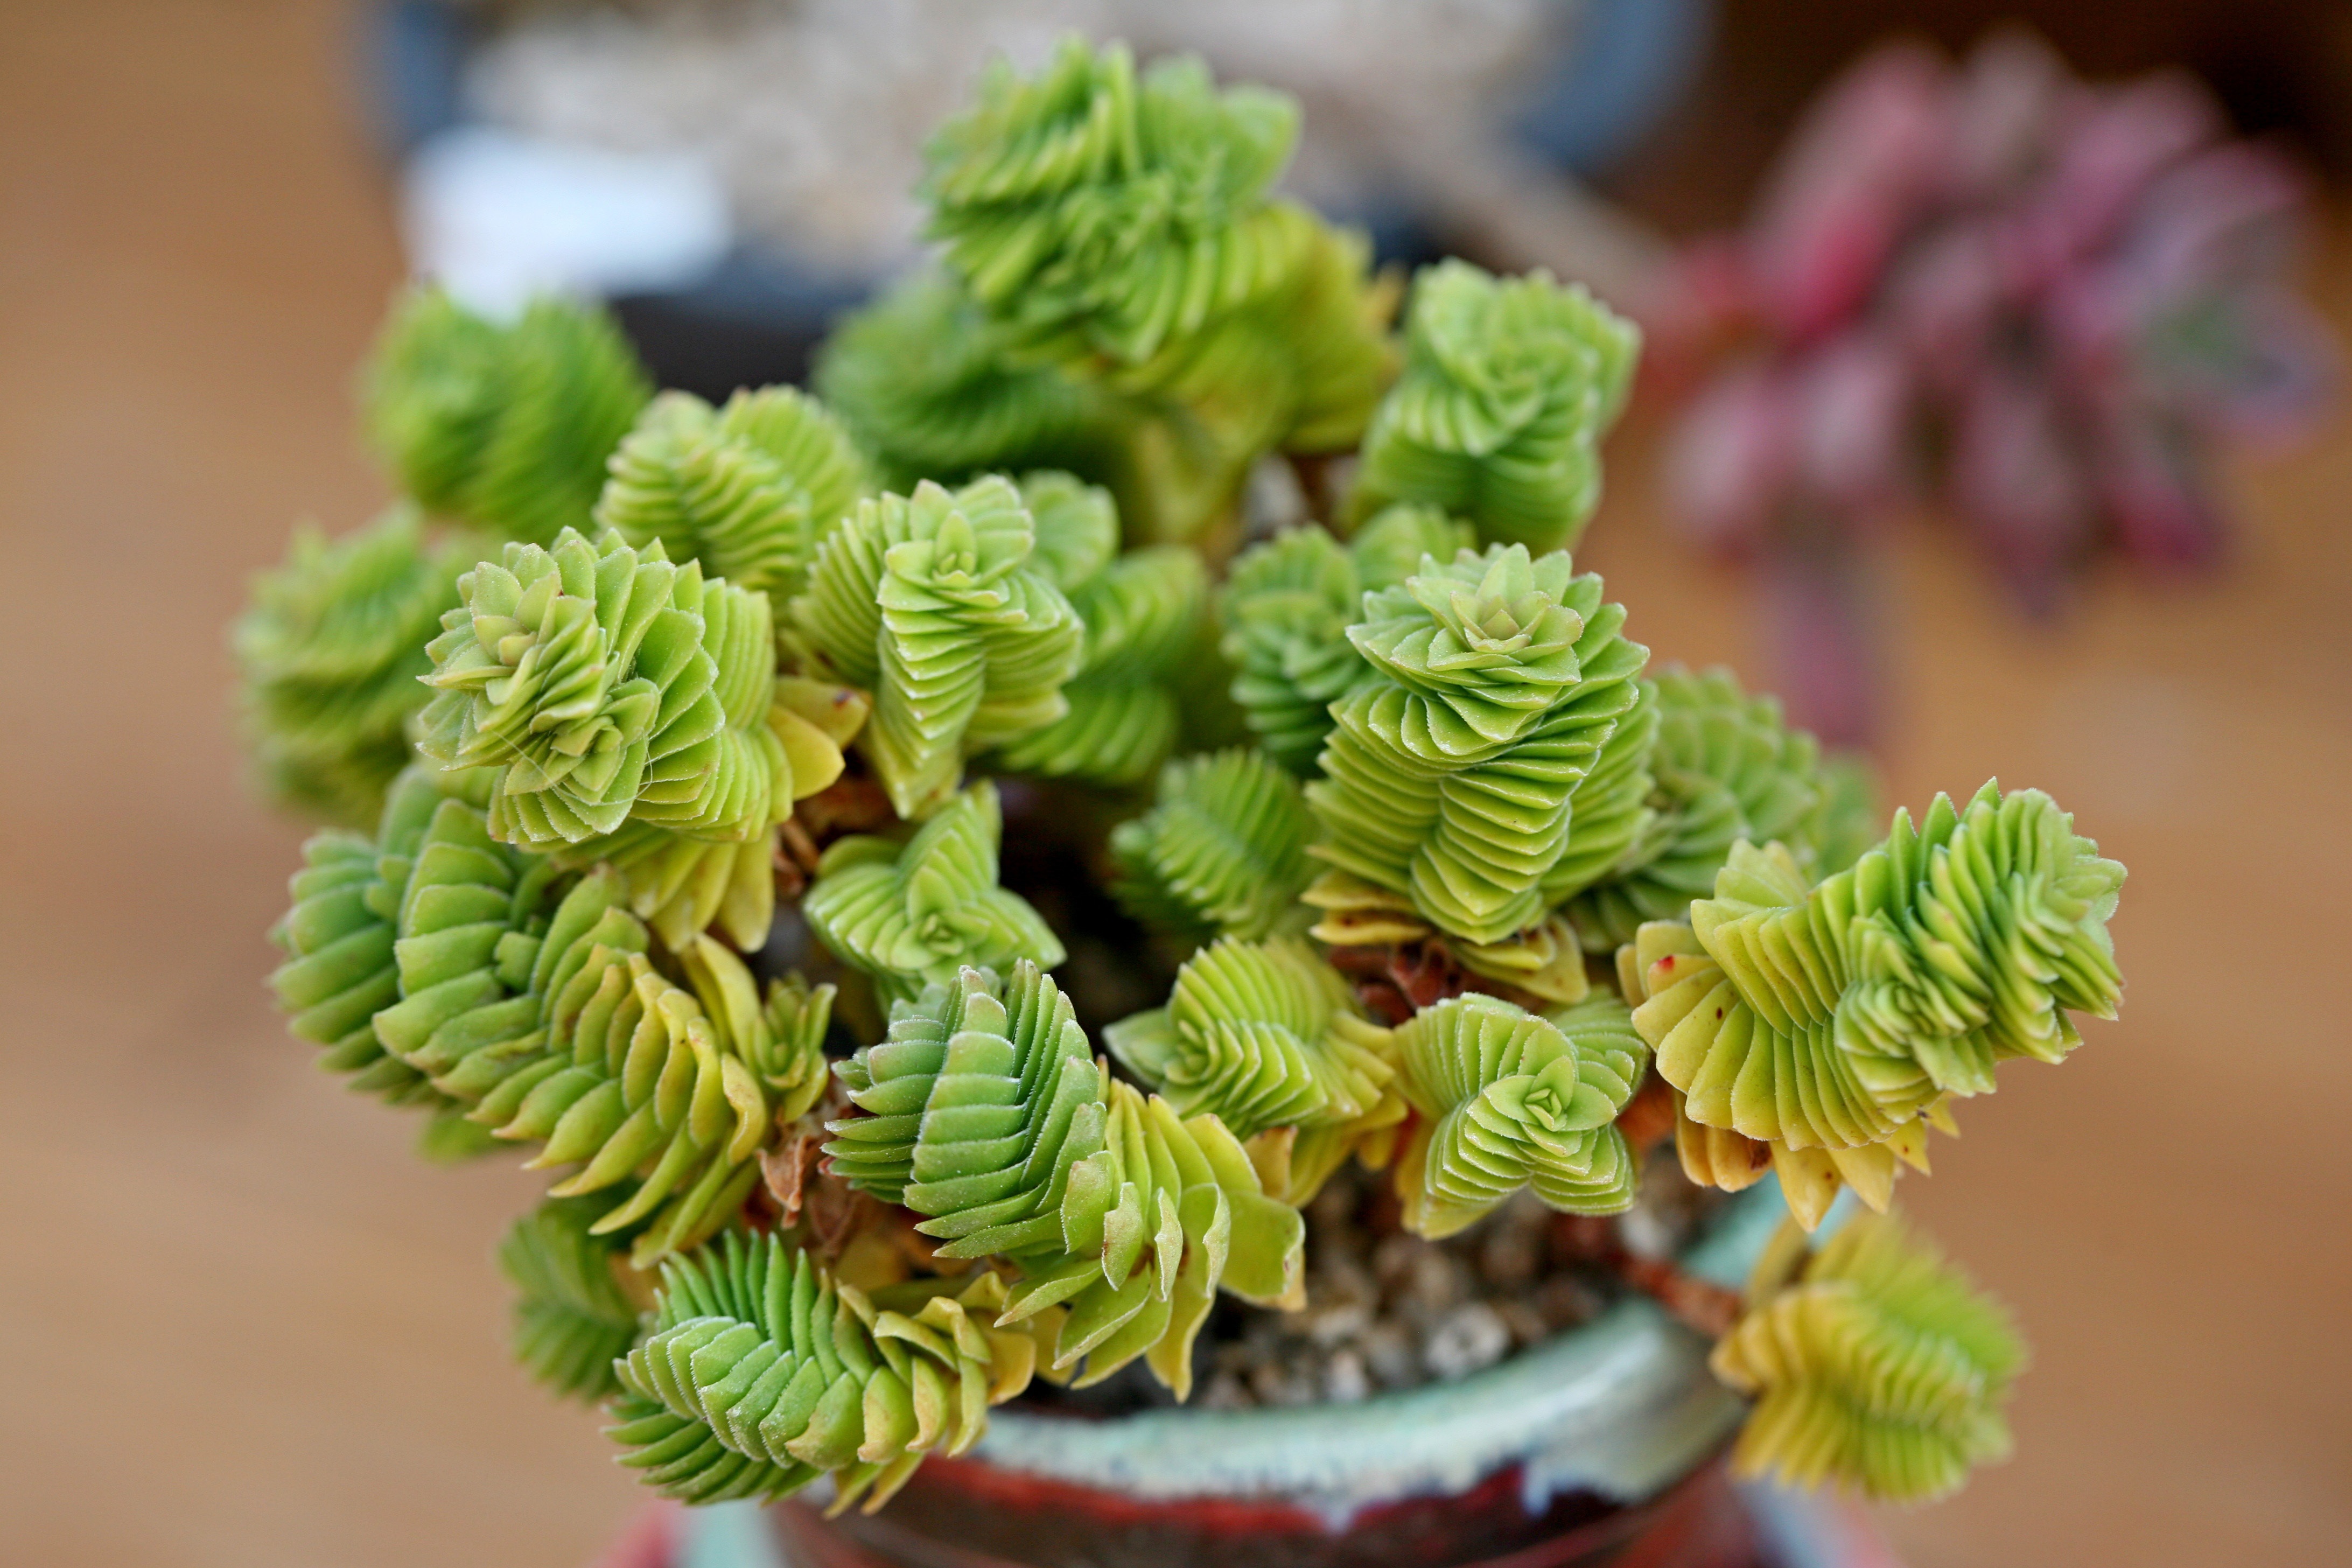
nature, cactus, plant, leaf, flower, food, produce, succulent, garden, greenhouse, potted plant, plants, flowers, makro, botanical garden, affix, a flower garden, a fleshy plant, fleshy in this, mini potted